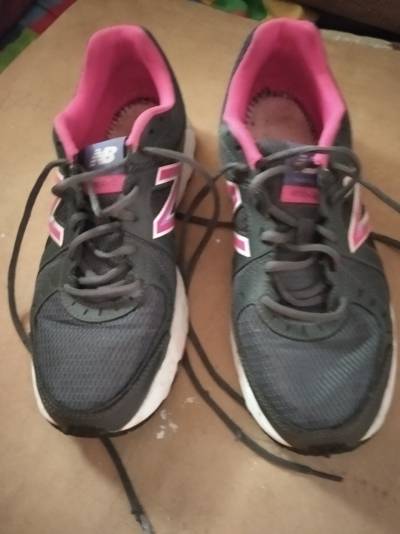
Waste category: shoes